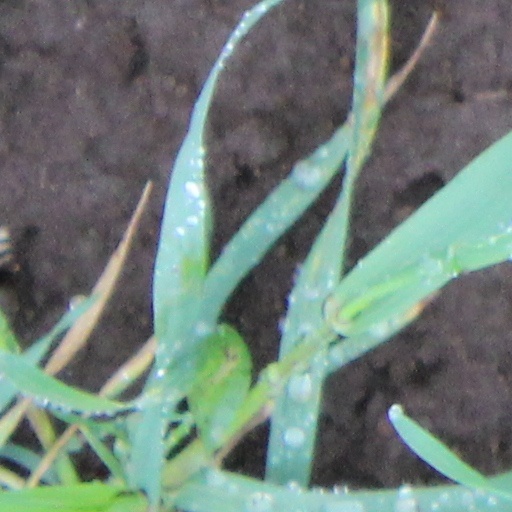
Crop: wheat